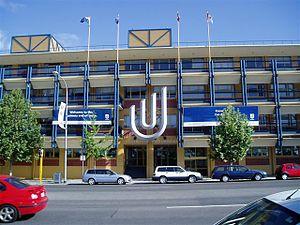
L'université d'Australie-Méridionale est une université publique située dans la ville d'Adélaïde en Australie-Méridionale. Elle a été créée en 1991 par la fusion du South Australian Institute of Technology avec les Colleges of Advanced Education. L'une de ses composantes, la South Australian School of Arts, remonte à 1856 ce qui en fait l'une des plus anciennes écoles de Lettres en Australie. C'est la plus grande université d'Australie-Méridionale avec plus de 32 000 étudiants.